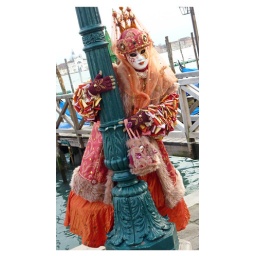
Character in orange hanging on a lamp post (P1000754a)